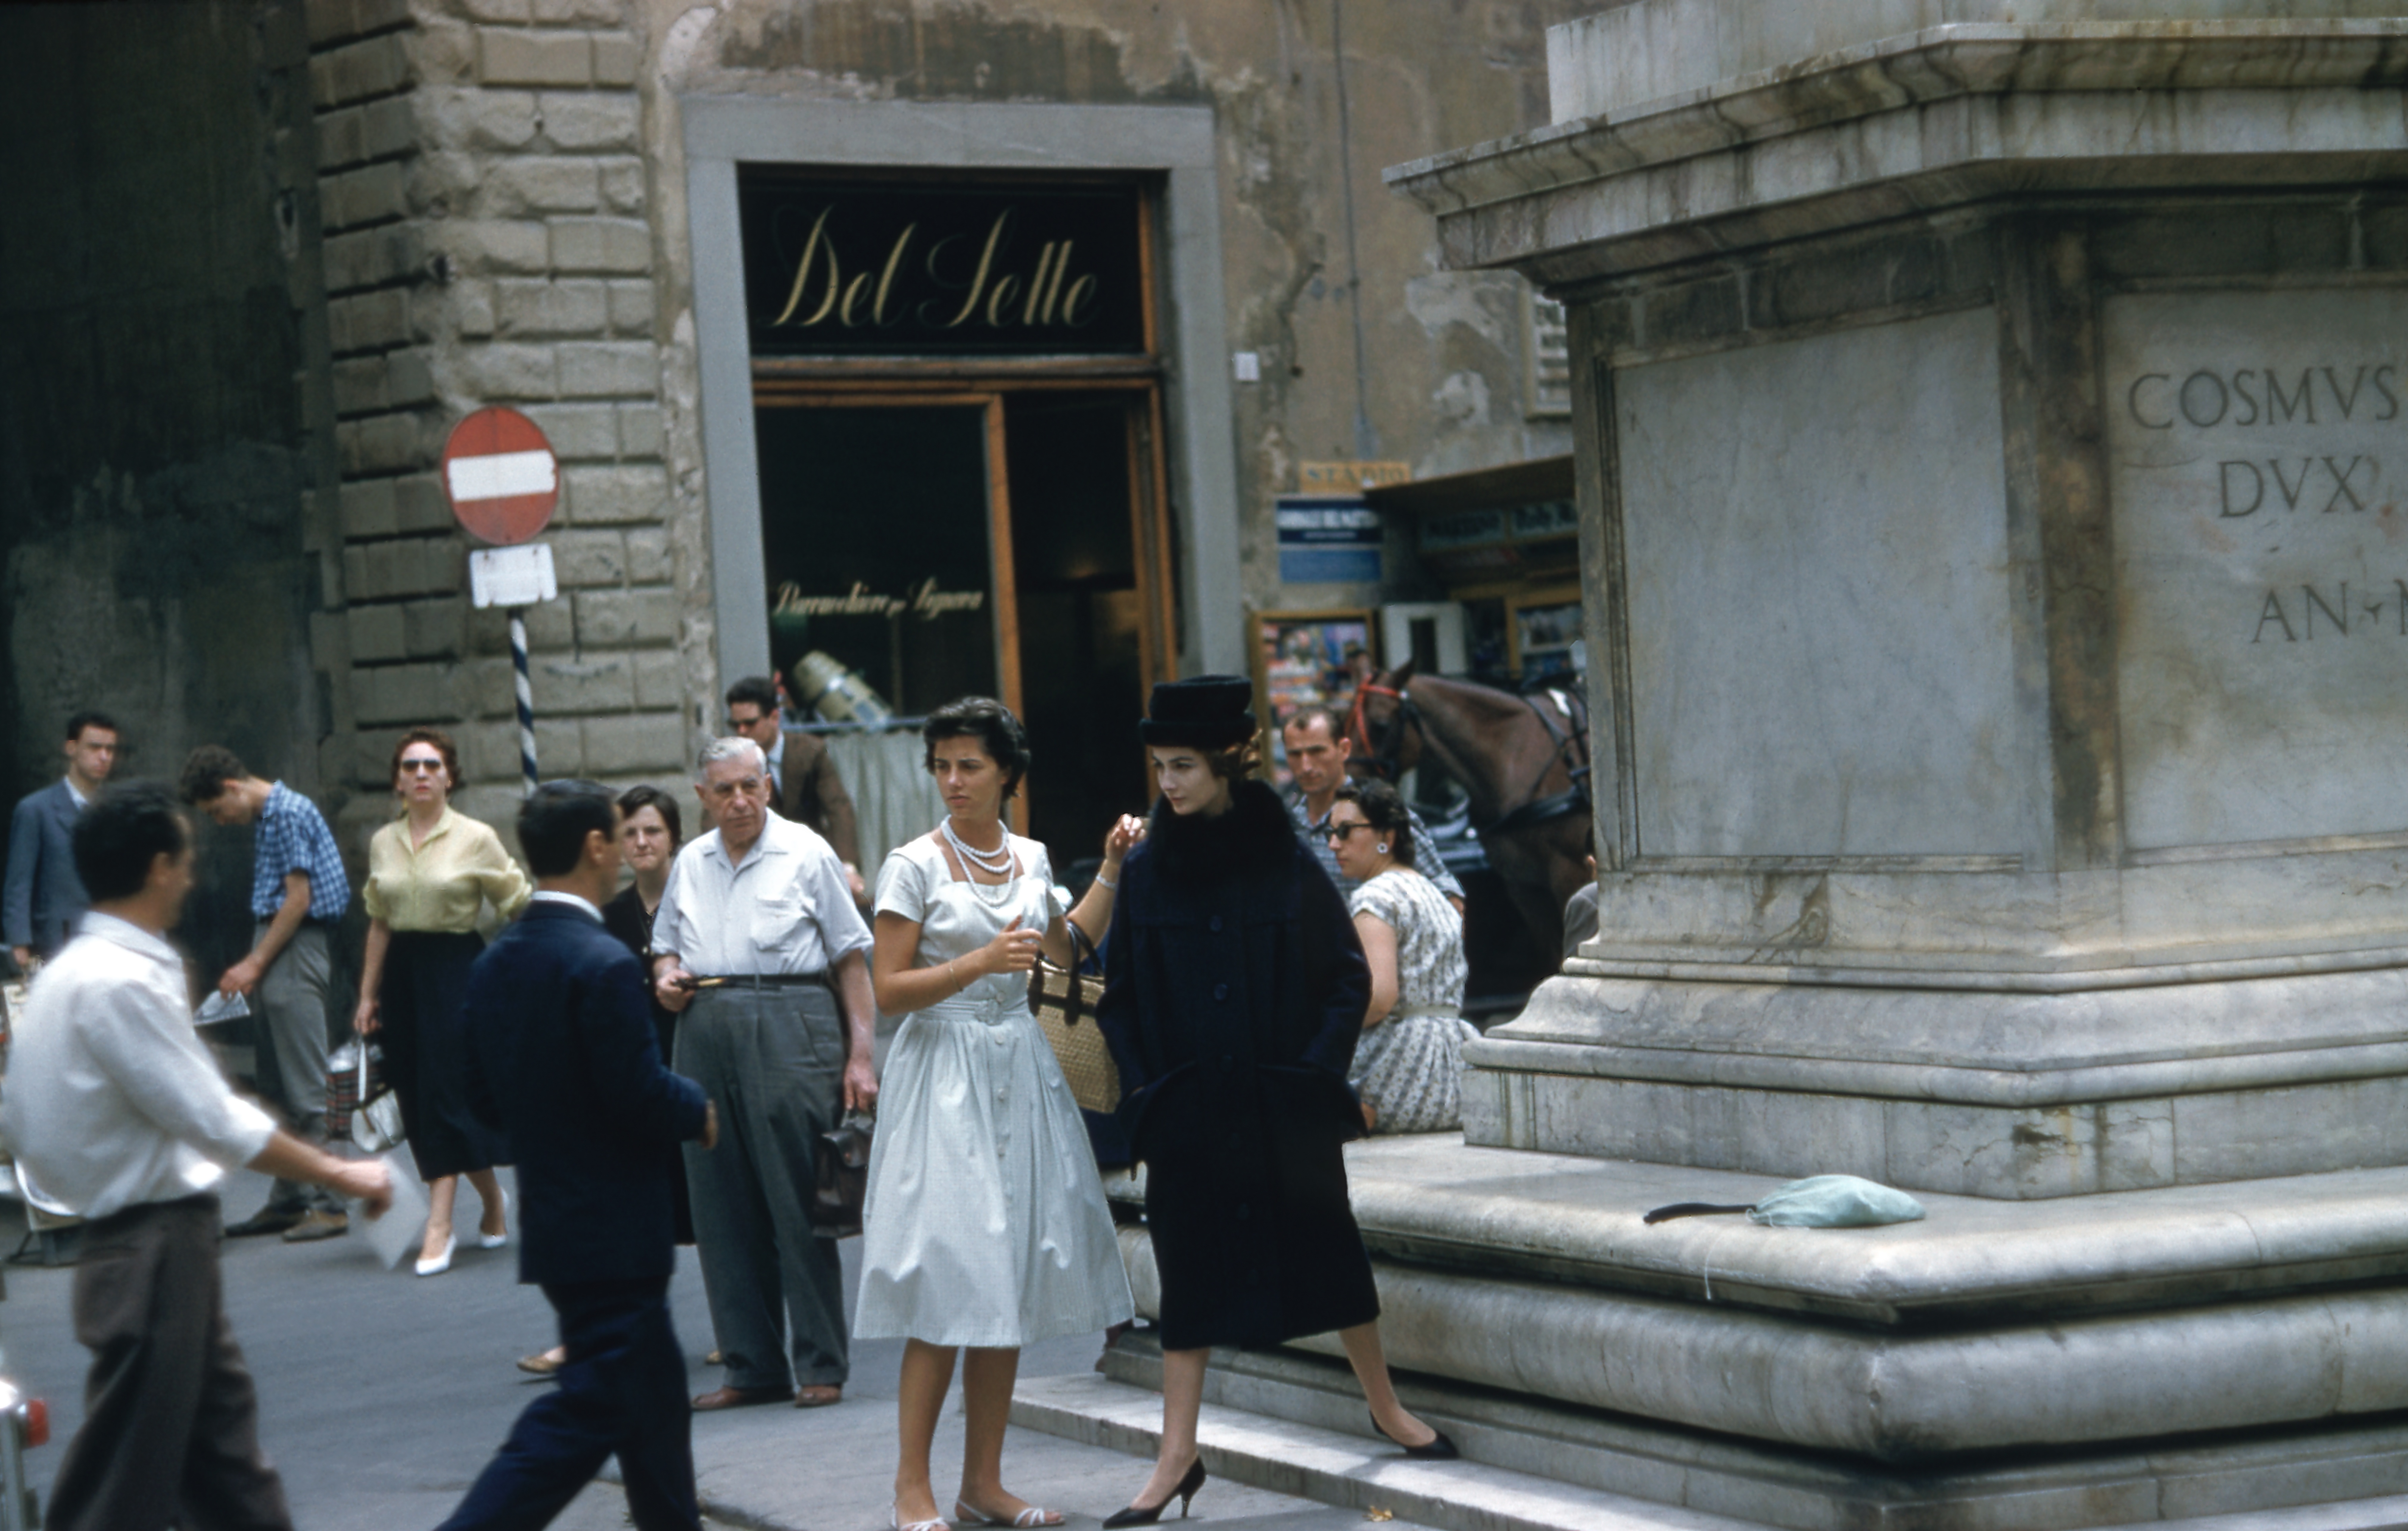
tourism